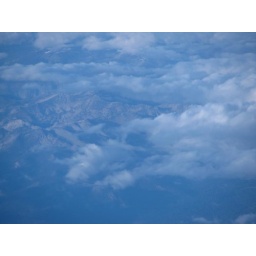
sierra nevada mountains under clouds 1